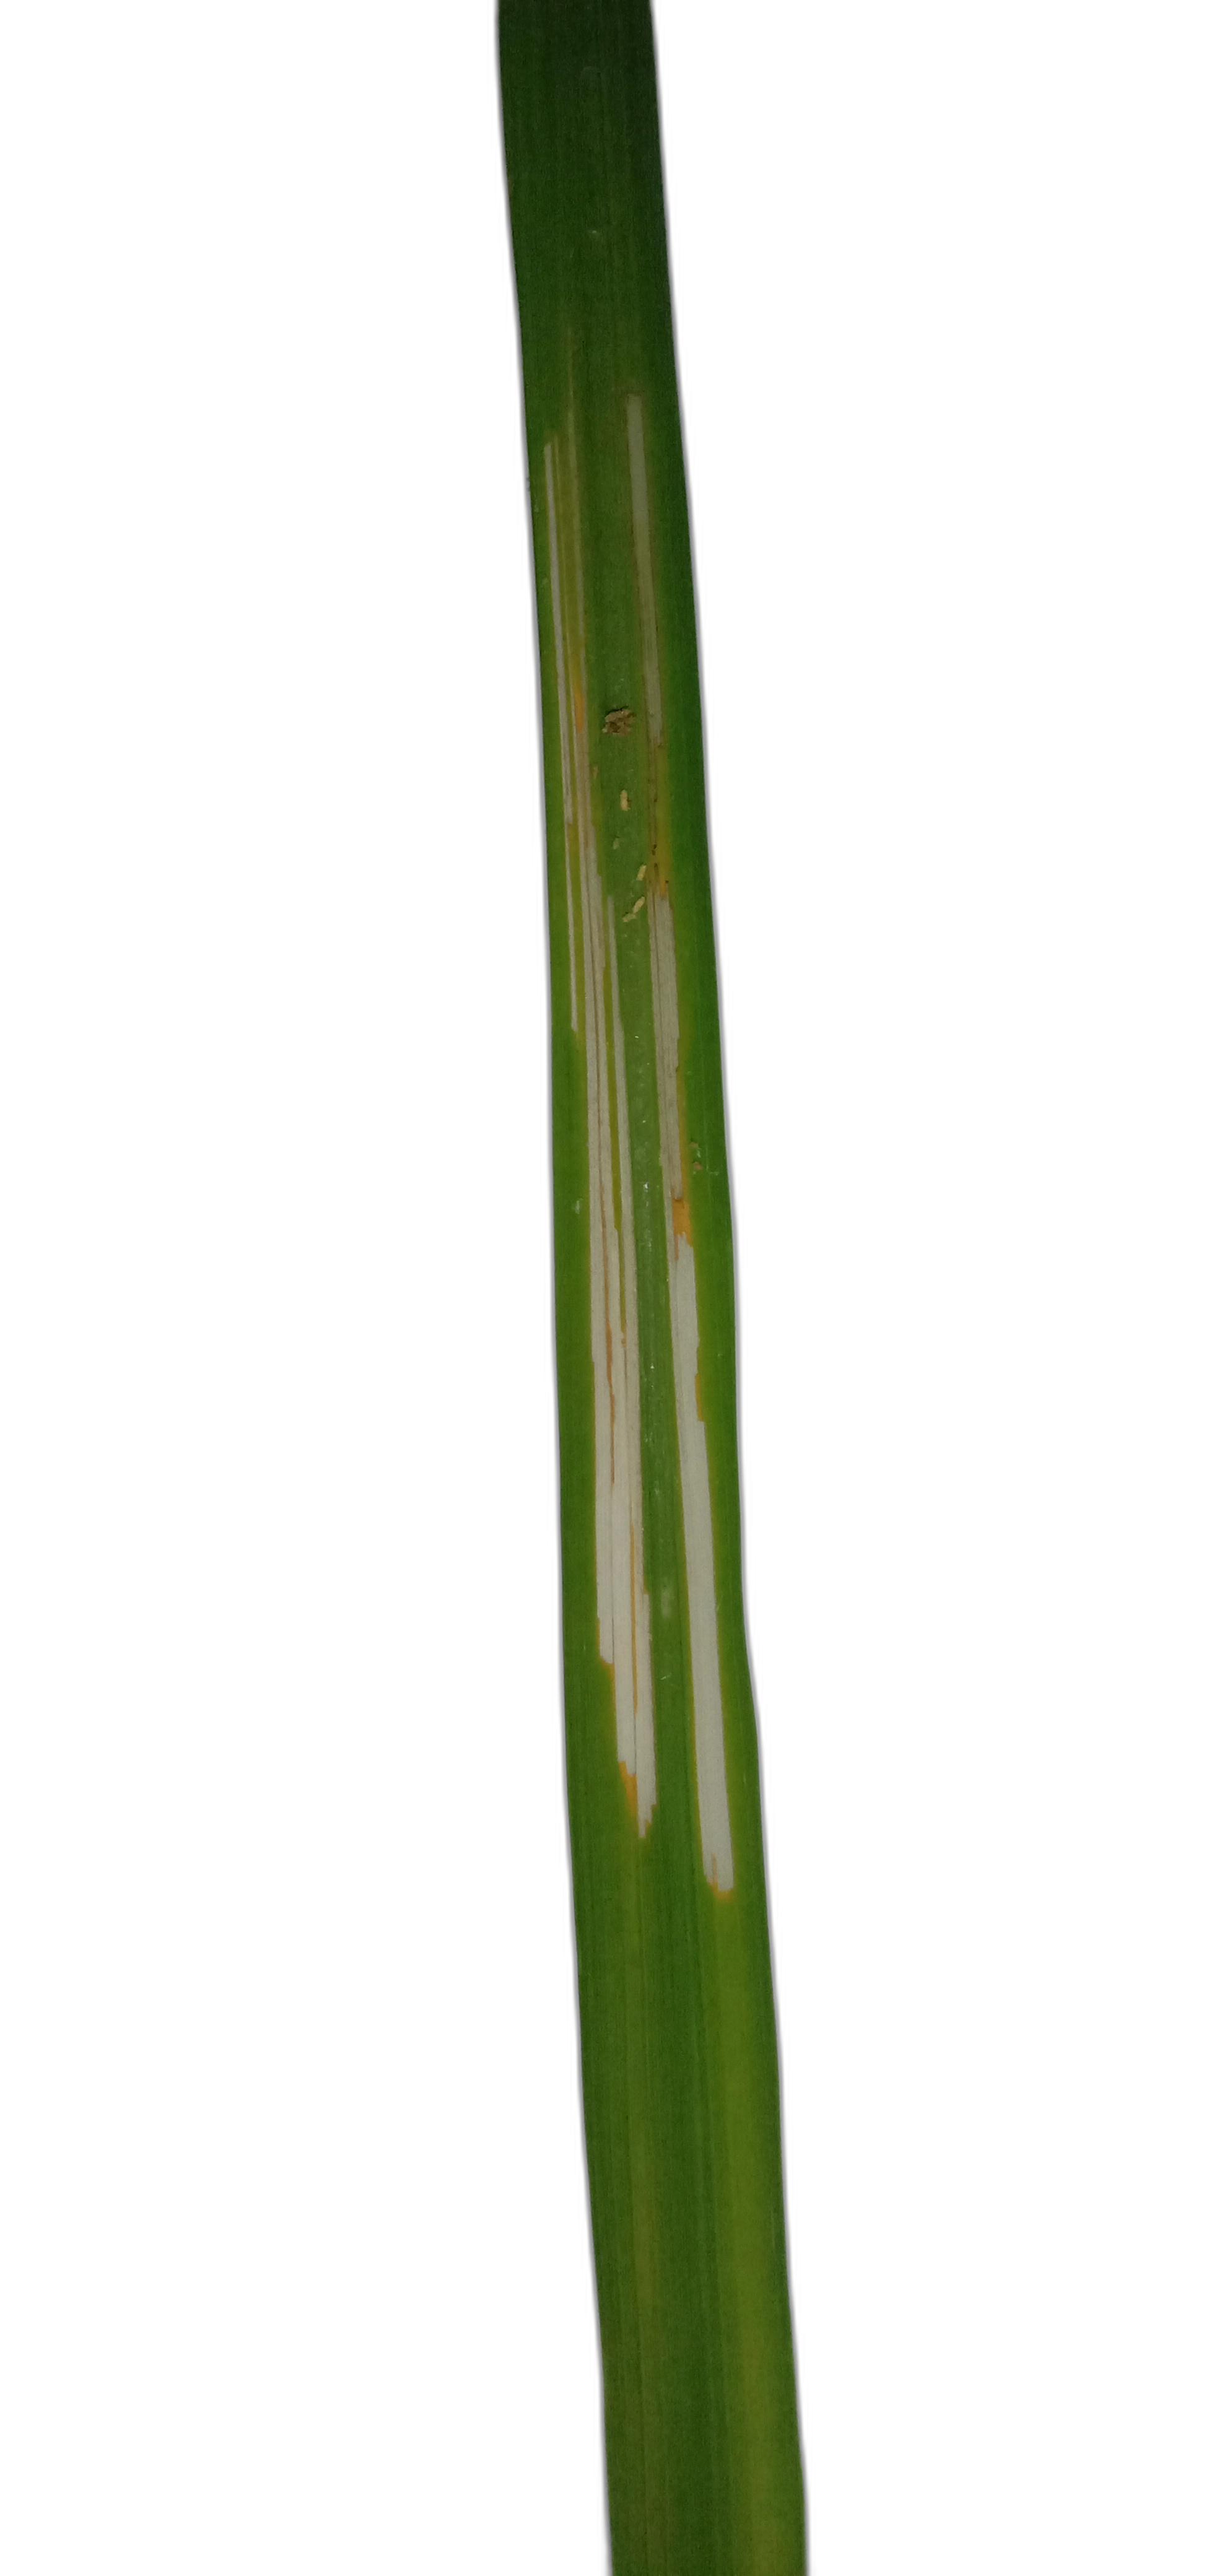
Label: Rice Leaffolder